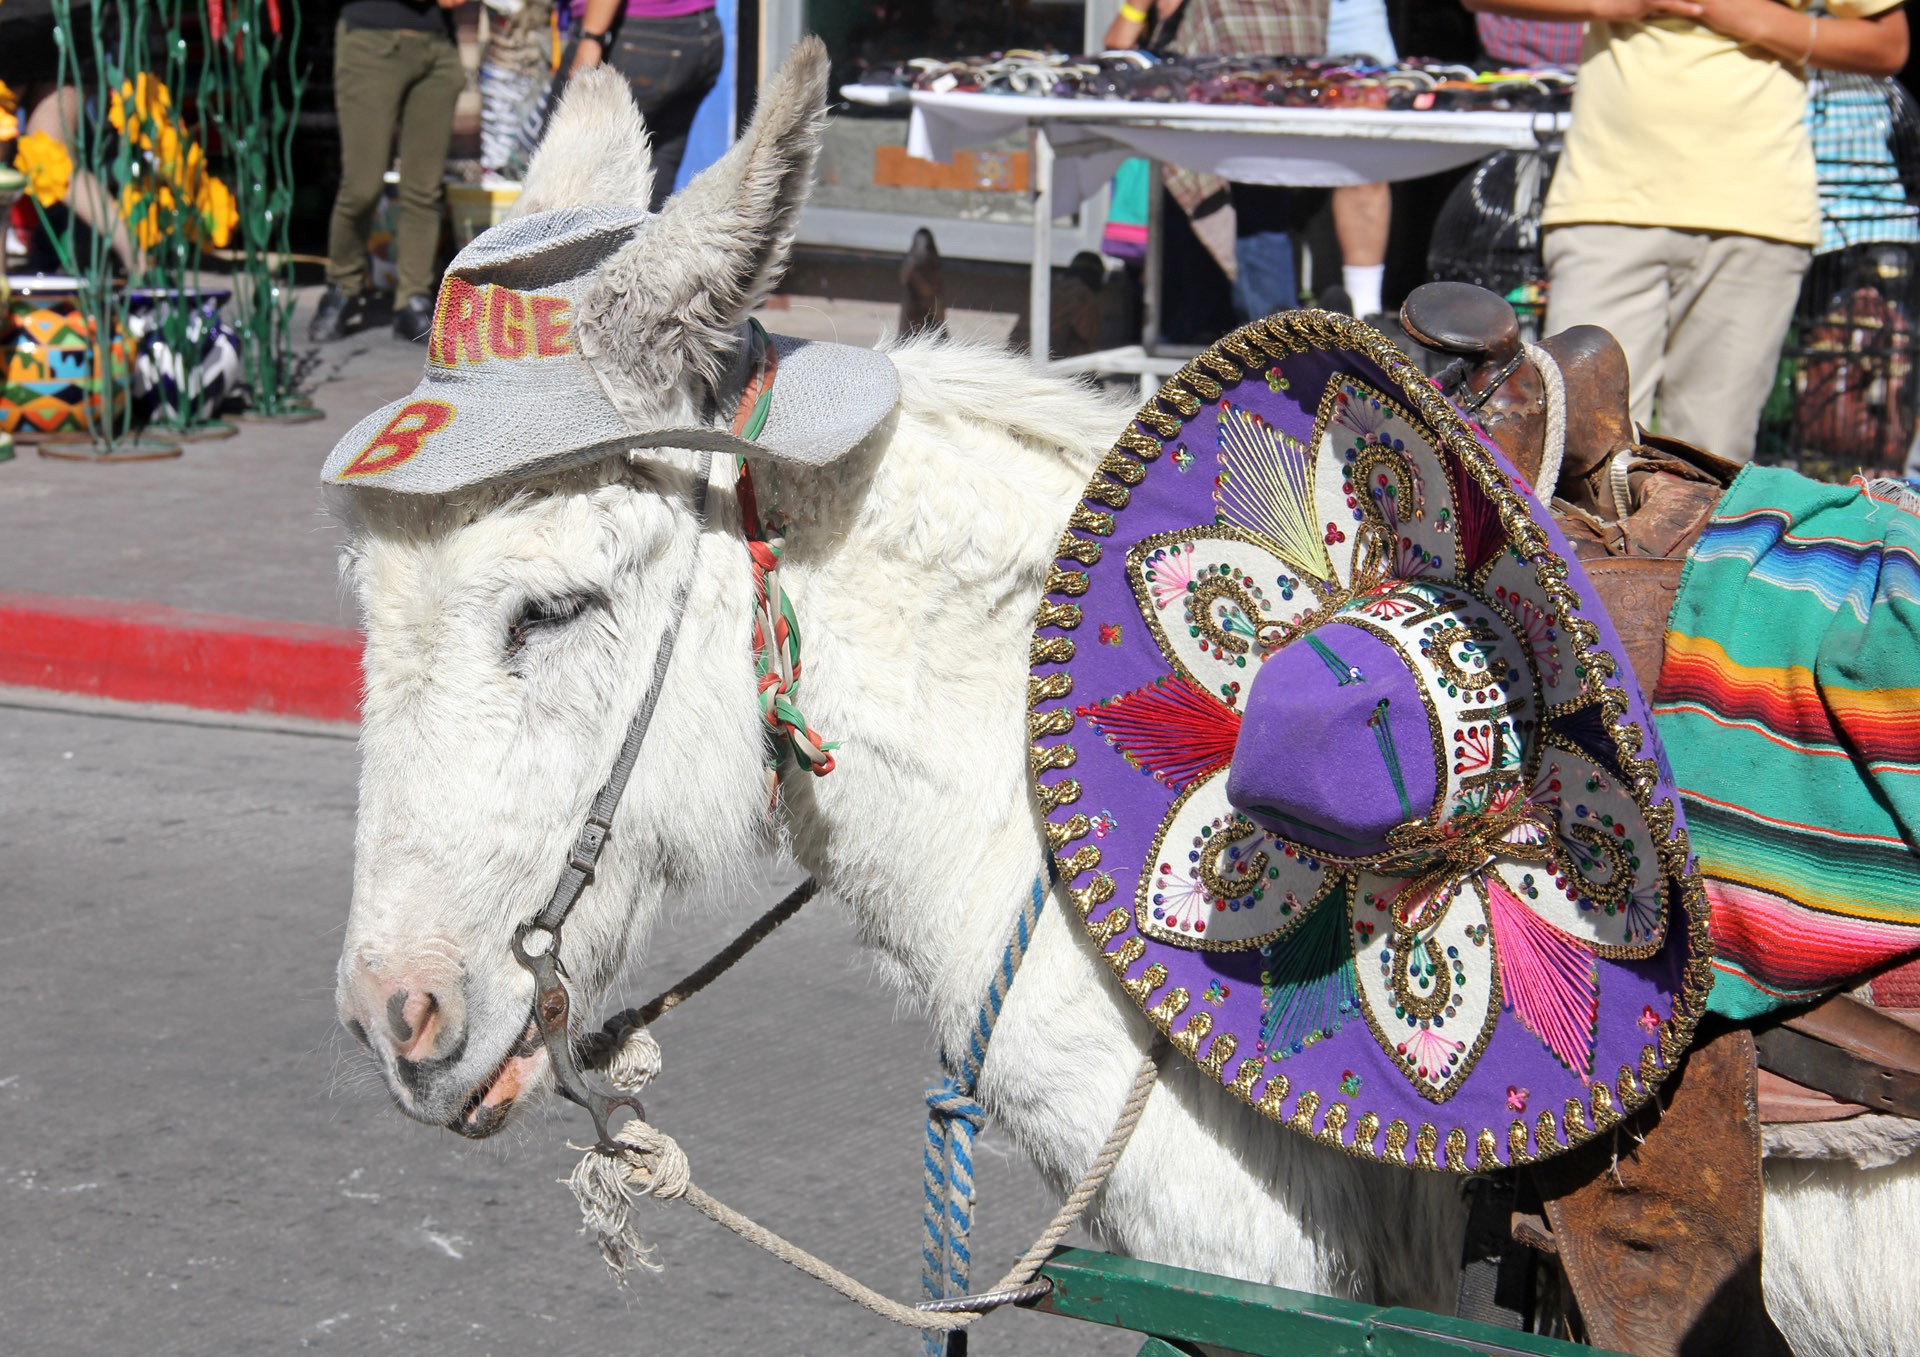
carnival, donkey, festival, mexico, tradition, border, fair, burro, mule, pack animal, horse harness, mexico border town, mexico tourist burro, nogales